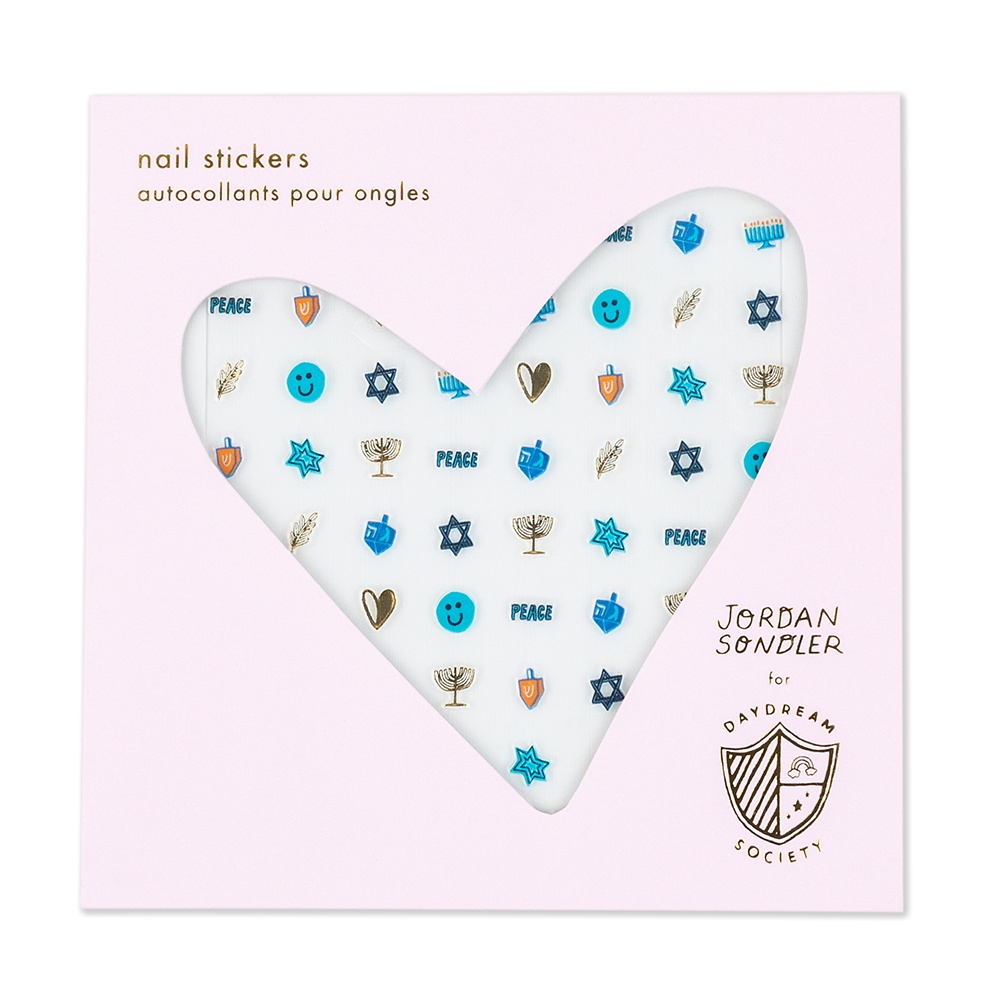
Festival of Lights Nail Stickers
Brand: Daydream Society
Mazel Tov! Featuring a blue color palette and gold foil elements, these festival of lights stickers are sure to make your nails sparkle and shine this Hanukkah. Plus, these nail stickers are perfect for party favors or small gifts! Illustrated by Jordan Sondler for Daydream Society Pack of 1 sheet of 100 nail stickers Safe + non-toxic Packaged in a cardstock envelope
Category: Health & Beauty > Personal Care > Cosmetics > Nail Care > Nail Art Kits & Accessories